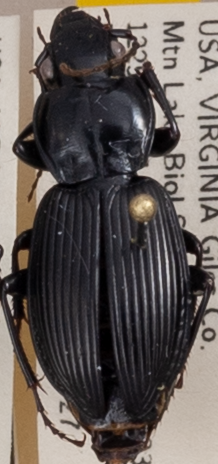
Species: Pterostichus coracinus
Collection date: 2021-07-27
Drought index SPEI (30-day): -2.09
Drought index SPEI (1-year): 0.272
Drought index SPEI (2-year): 0.9